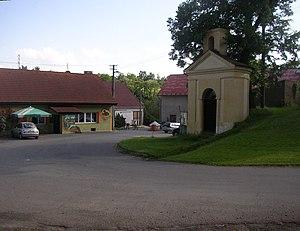
Zájezd est une commune du district de Kladno, dans la région de Bohême-Centrale, en Tchéquie. Sa population s'élevait à 134 habitants en 2020.